Montolieu

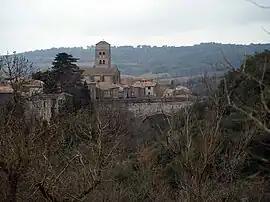
A general view of Montolieu

Montolieu is a commune in the Aude department of southern France.